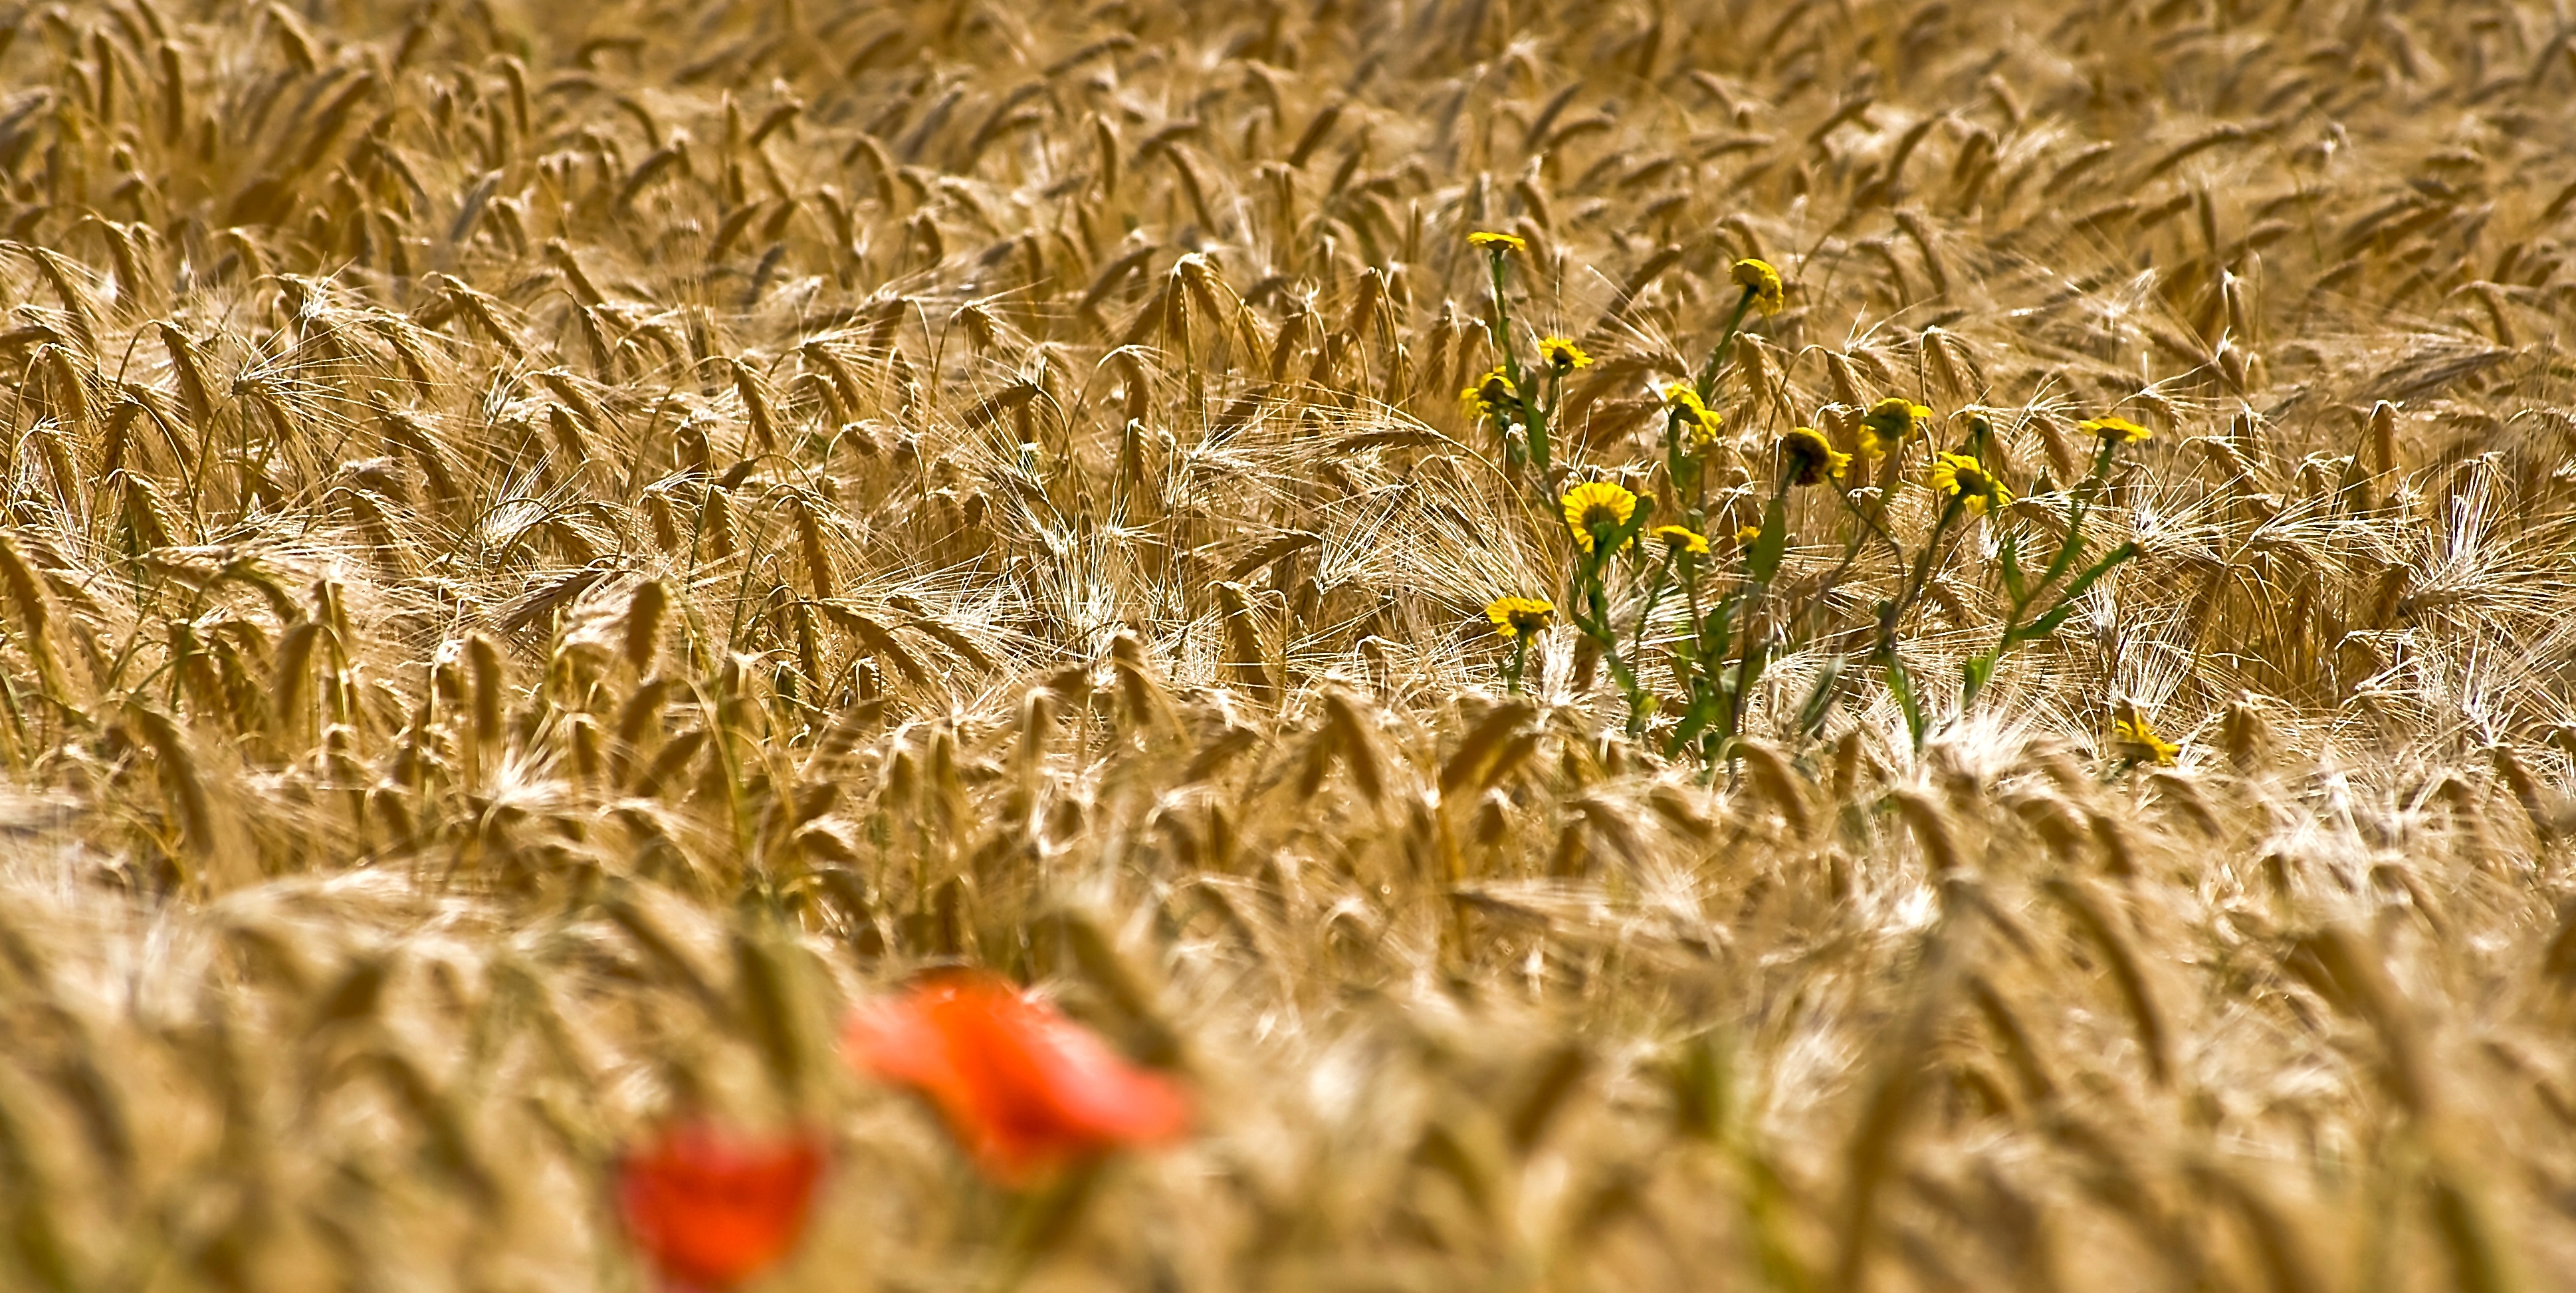
nature, grass, plant, sun, field, wheat, flower, summer, food, red, harvest, produce, crop, soil, yellow, agriculture, cereal, flowers, close up, klatschmohn, poppy flower, red poppy, rye, cornfield, cereals, poppy, poppies, flowering plant, commodity, grass family, plant stem, land plant, food grain